Mariya Volkonskaya

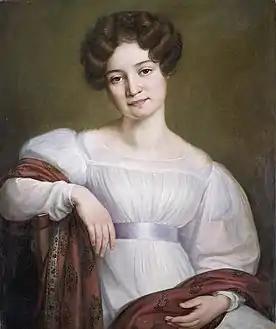
A portrait of Maria Nikolaevna Raevskaya (Mariya Volkonskaya) (by an unknown artist of the first half of the 19th century) From Wikimedia Commons

Princess Maria Nikolaevna Volkonskaya ("née" Raevskaya; ; December 25, 1805August 10, 1863) was a Decembrist wife of Prince Sergey Volkonsky who followed her husband into Siberian exile after his trial.